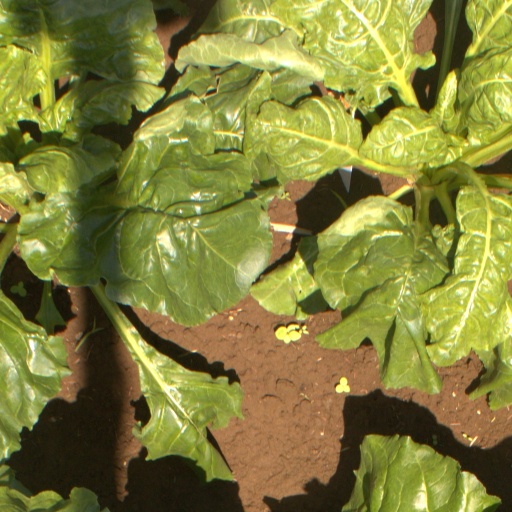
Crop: sugar beet